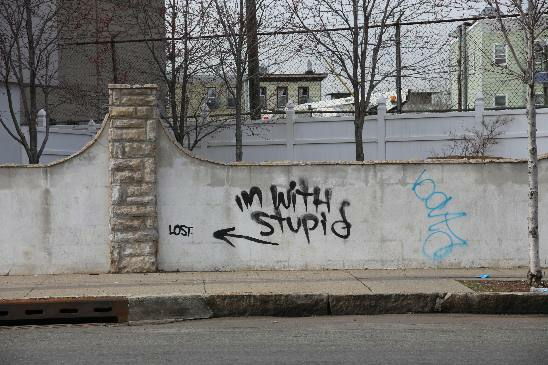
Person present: No